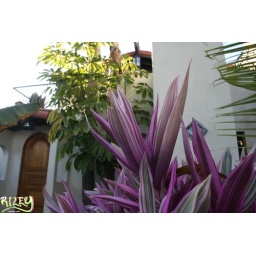
flowers near second street